Blanche Moria

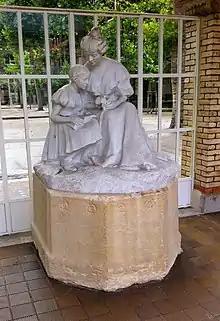
Moria's statue at the Lycée Molière, Paris, depicting a history lesson

Blanche Adèle Moria (1859–1926) was a French sculptor, medallist, educator and feminist. A designer of busts, medals and monuments, she exhibited in various salons from 1883 and received many commissions from the State. As a feminist, Moria fought for women's rights, especially better access for women to education, jobs and politics. As a member of the "Ligue Française pour le Droit des Femmes" (French League for Women's Rights), in 1921 she contributed an article on women artists to the collection "Cinquante ans de féminisme".